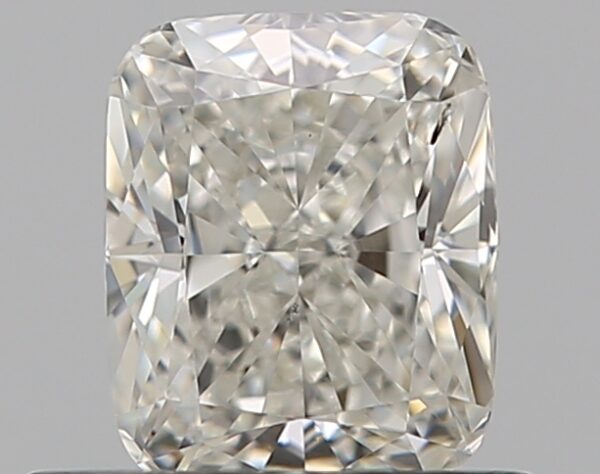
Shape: cushion
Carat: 0.5
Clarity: SI1
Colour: I
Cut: EX
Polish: EX
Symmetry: EX
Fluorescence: N
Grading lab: GIA
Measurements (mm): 4.97 x 4.07 x 2.83